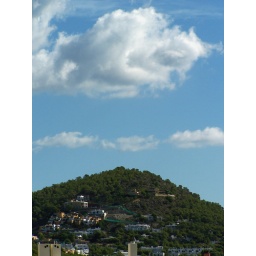
The cloud above the hill